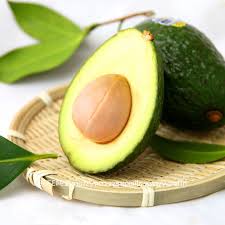
Label: Avocado